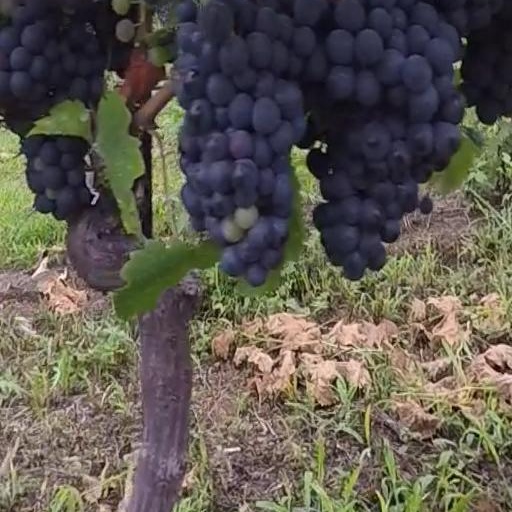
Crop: grape